Anglo-Zulu War

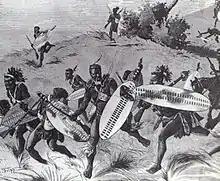
Zulu warriors, 1879 (Charles Edwin Fripp)

The initial entry of all three columns was unopposed. On 22 January the centre column, which had advanced from Rorke's Drift, was encamped near Isandlwana; on the morning of that day Lord Chelmsford split his forces and moved out to support a reconnoitring party, leaving the remaining 1,300 men of the No. 3 Column under the command of Colonel Pulleine. Colonel Durnford would arrive later in the morning with 500 men of the No. 2 Column to reinforce the camp. The British were outmanoeuvred by the main Zulu army nearly 20,000 strong led by Ntshingwayo Khoza. Chelmsford was lured eastward with much of his centre column by a Zulu diversionary force while the main Impi attacked his camp. Chelmsford's decision not to set up the British camp defensively, contrary to established doctrine, and ignoring information that the Zulus were close at hand were decisions that the British were soon to regret. The ensuing Battle of Isandlwana was the greatest victory that the Zulu kingdom would enjoy during the war. The British centre column was wrecked and its camp annihilated with heavy casualties as well as the loss of all its supplies, ammunition and transport. The defeat left Chelmsford no choice but to hastily retreat out of Zululand. In the battle's aftermath, a party of some 4,000 Zulu reserves mounted an unauthorised raid on the nearby British Army border post of Rorke's Drift and were driven off after 10 hours of ferocious fighting on 23 January.